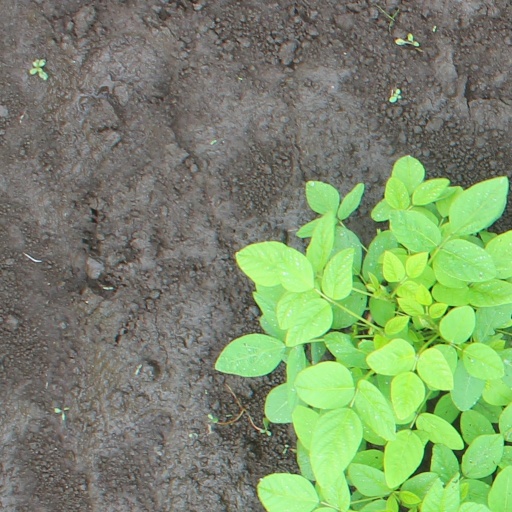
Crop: soybean